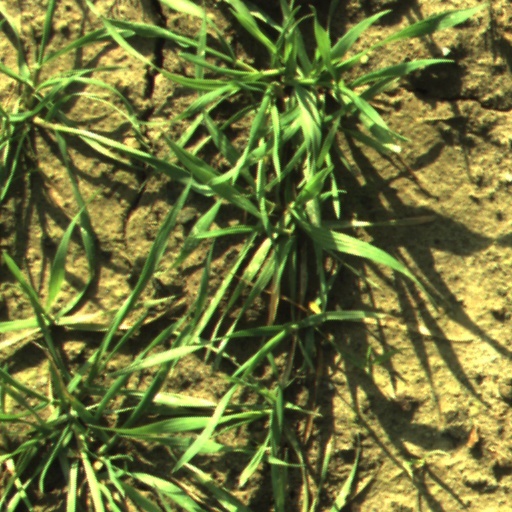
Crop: wheat